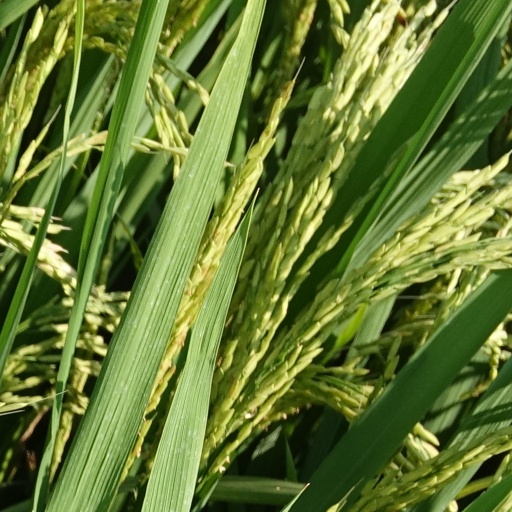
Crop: rice